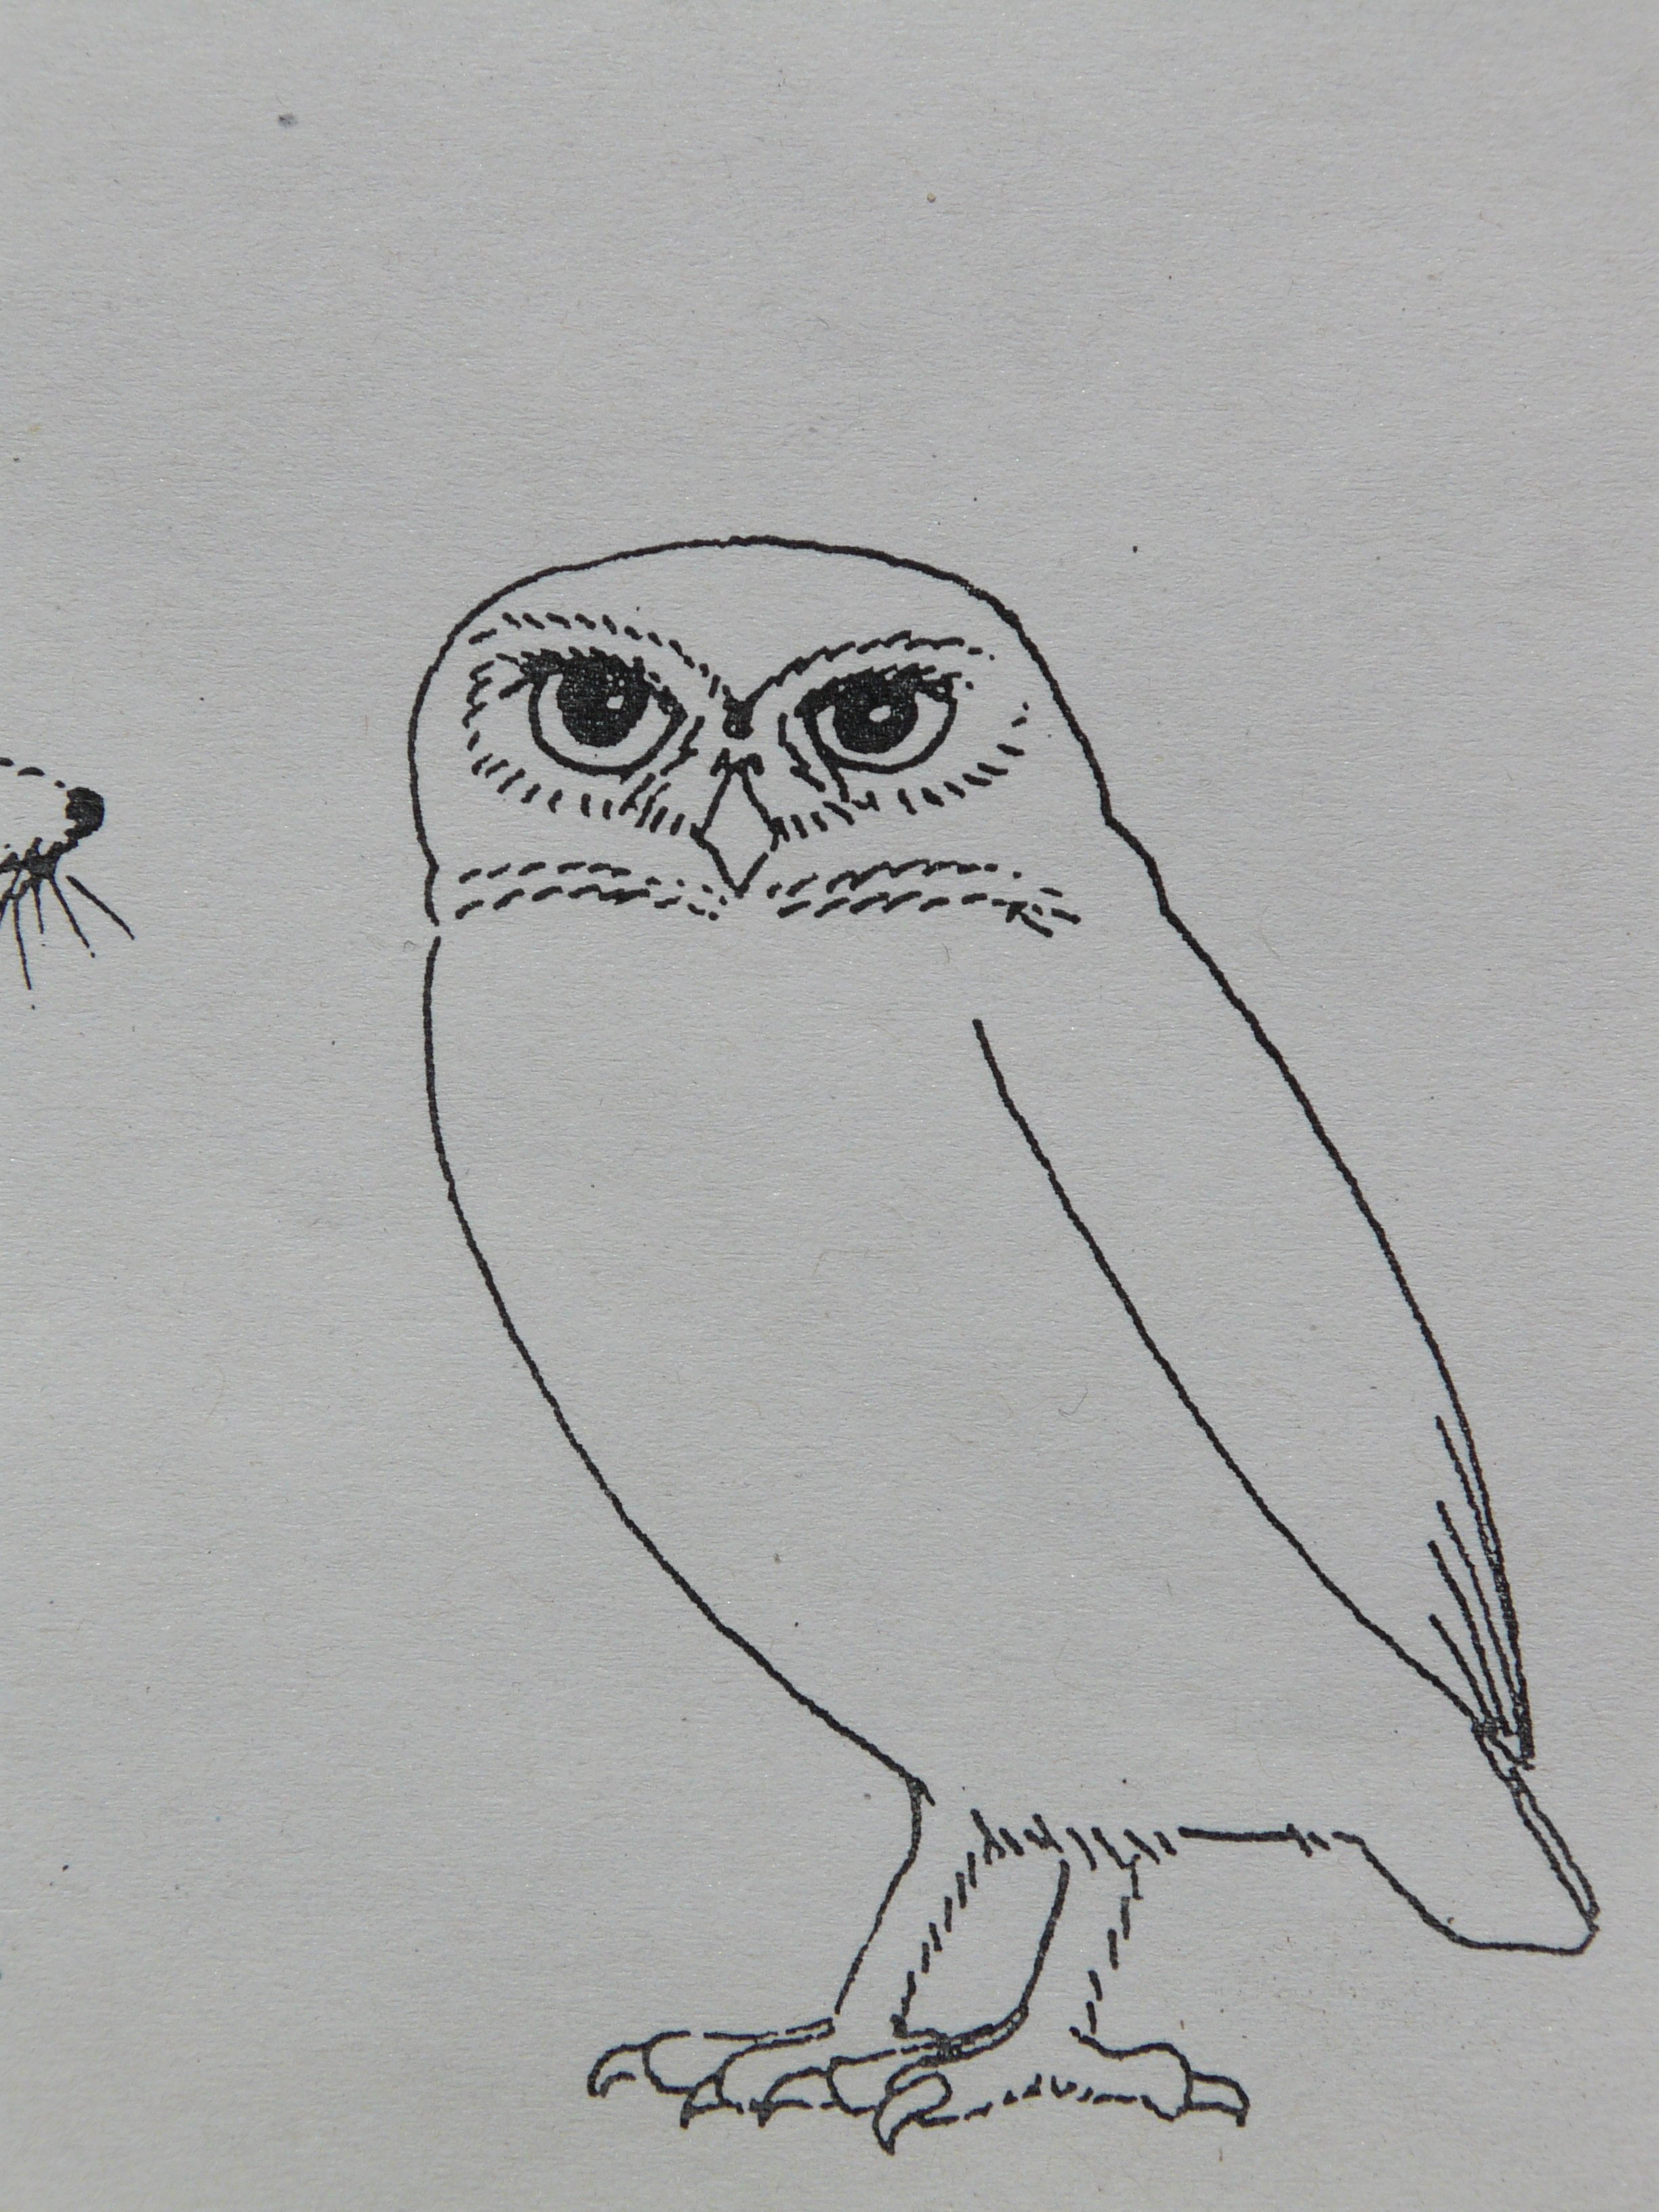
bird, wing, animal, paint, owl, bird of prey, sketch, drawing, illustration, draw, imagine, sign template, coloring pages, perching bird